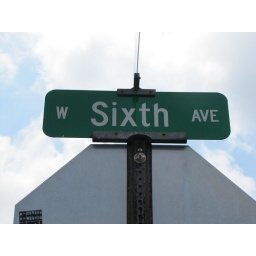
West Sixth Avenue street sign in Lancaster, Ohio. Photo taken July 29, 2010.